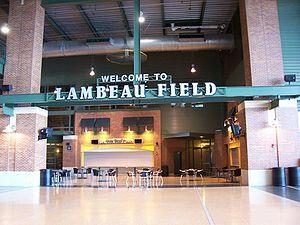
Le Lambeau Field, auparavant nommé le City Stadium, est un stade situé à Green Bay au Wisconsin, États-Unis. Bien que consacré au football américain, il a déjà été transformé temporairement pour des parties de hockey sur glace.